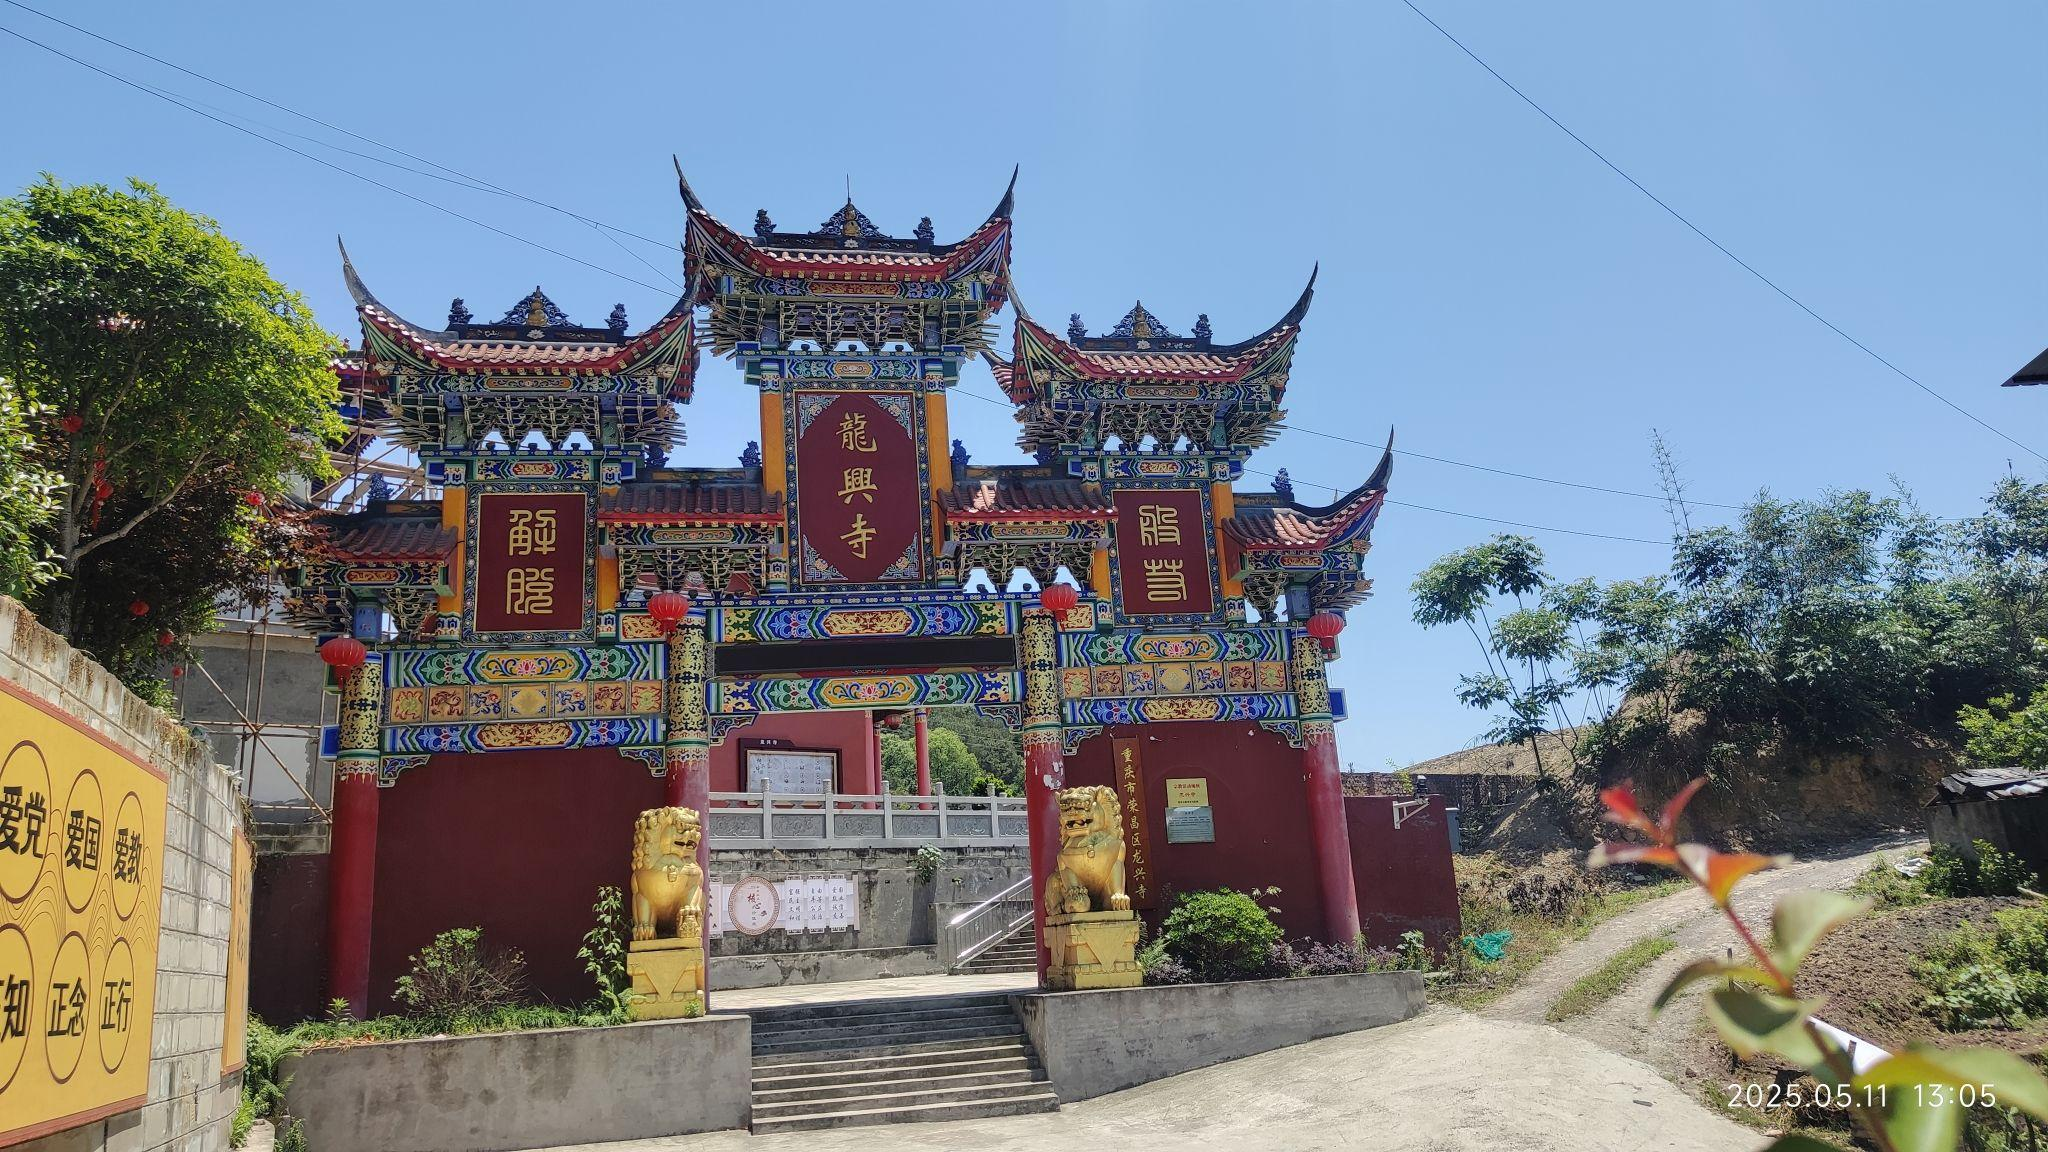
地标名称：龙兴寺
所在城市：重庆市·荣昌区